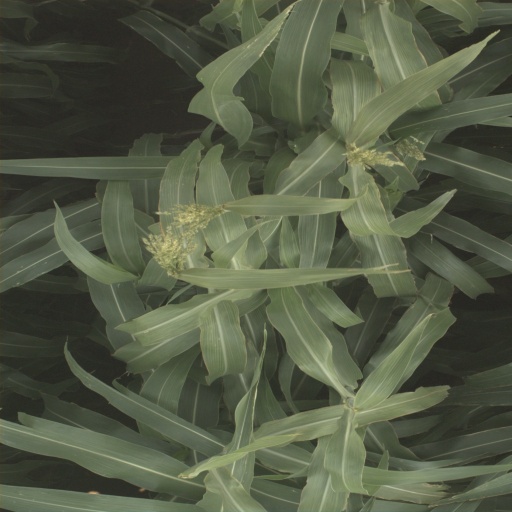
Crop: sorghum